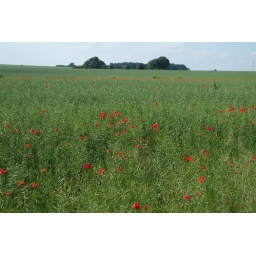
A field of poppies on the A46 road north of Dyrham Park NT in Gloucestershire, England